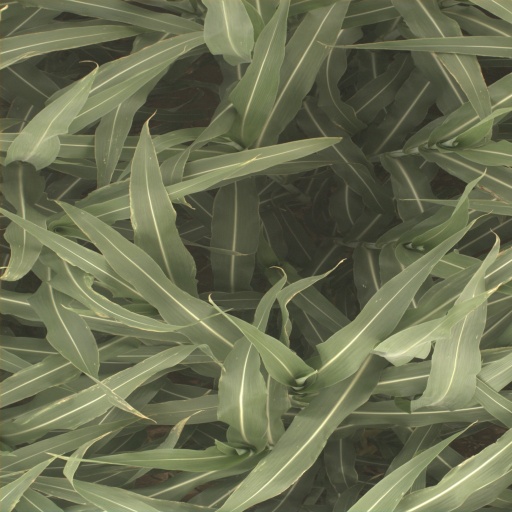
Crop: sorghum